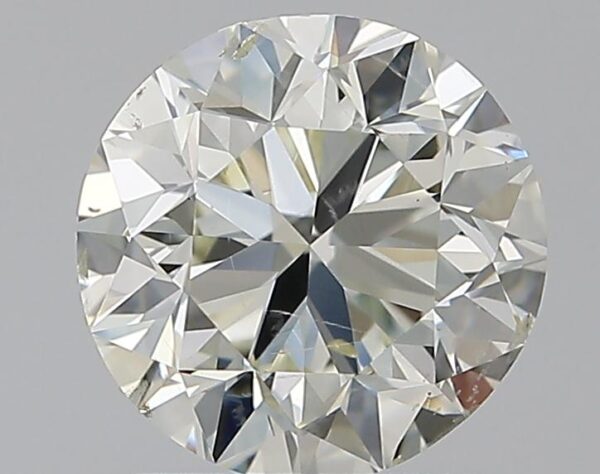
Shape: round
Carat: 1.5
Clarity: SI2
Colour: K
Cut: VG
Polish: EX
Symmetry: VG
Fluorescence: M
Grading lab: GIA
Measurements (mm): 7.07 x 7.16 x 4.61